Danish exonyms

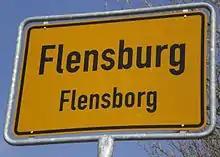
Bilingual town sign of Flensburg, Germany

Danish language exonyms for non-Danish speaking locations exist, primarily in Europe, but many of these are no longer commonly used, with a few notable exceptions. "Rom" (Rome), "Lissabon" (Lisboa (Lisbon)), "Sankt Petersborg" (St Petersburg) and "Prag" (Prague) are still compulsory, while e.g. "Venedig" is more common than "Venezia" (Venice). In the decades following World War II, there has been a strong tendency towards replacing Danish exonyms with the native equivalent used in the foreign country itself. Possibly this is because many of these Danish forms (e.g. for names in Belgium, Italy and Eastern Europe) were imported from German.